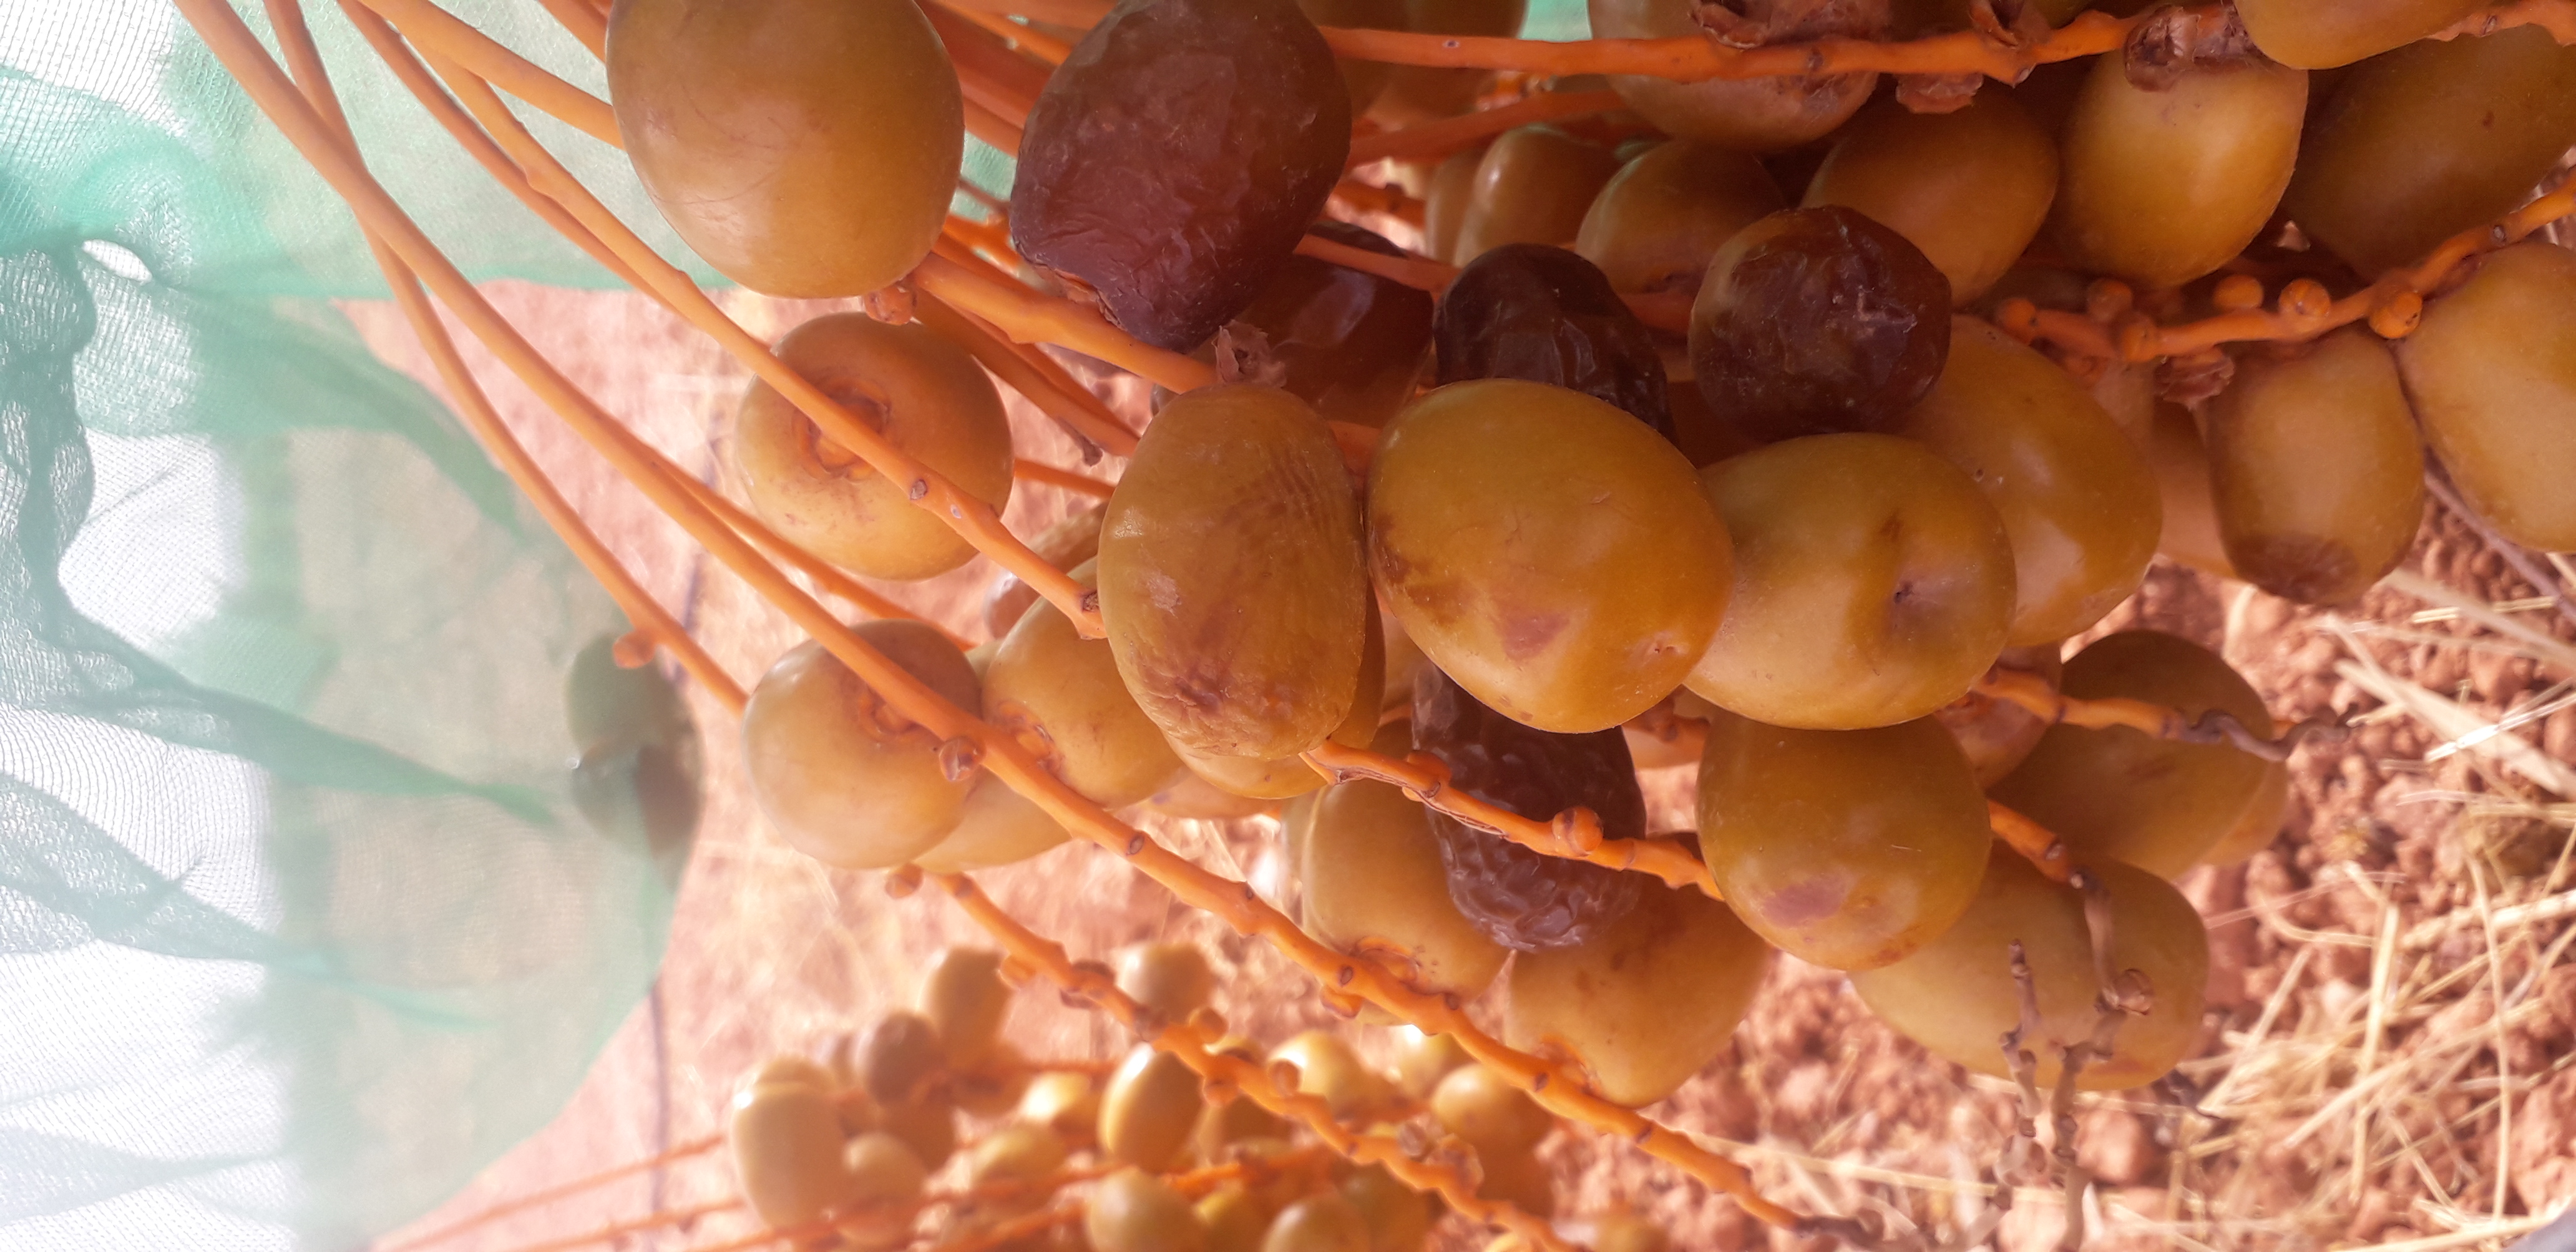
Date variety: Boufagous